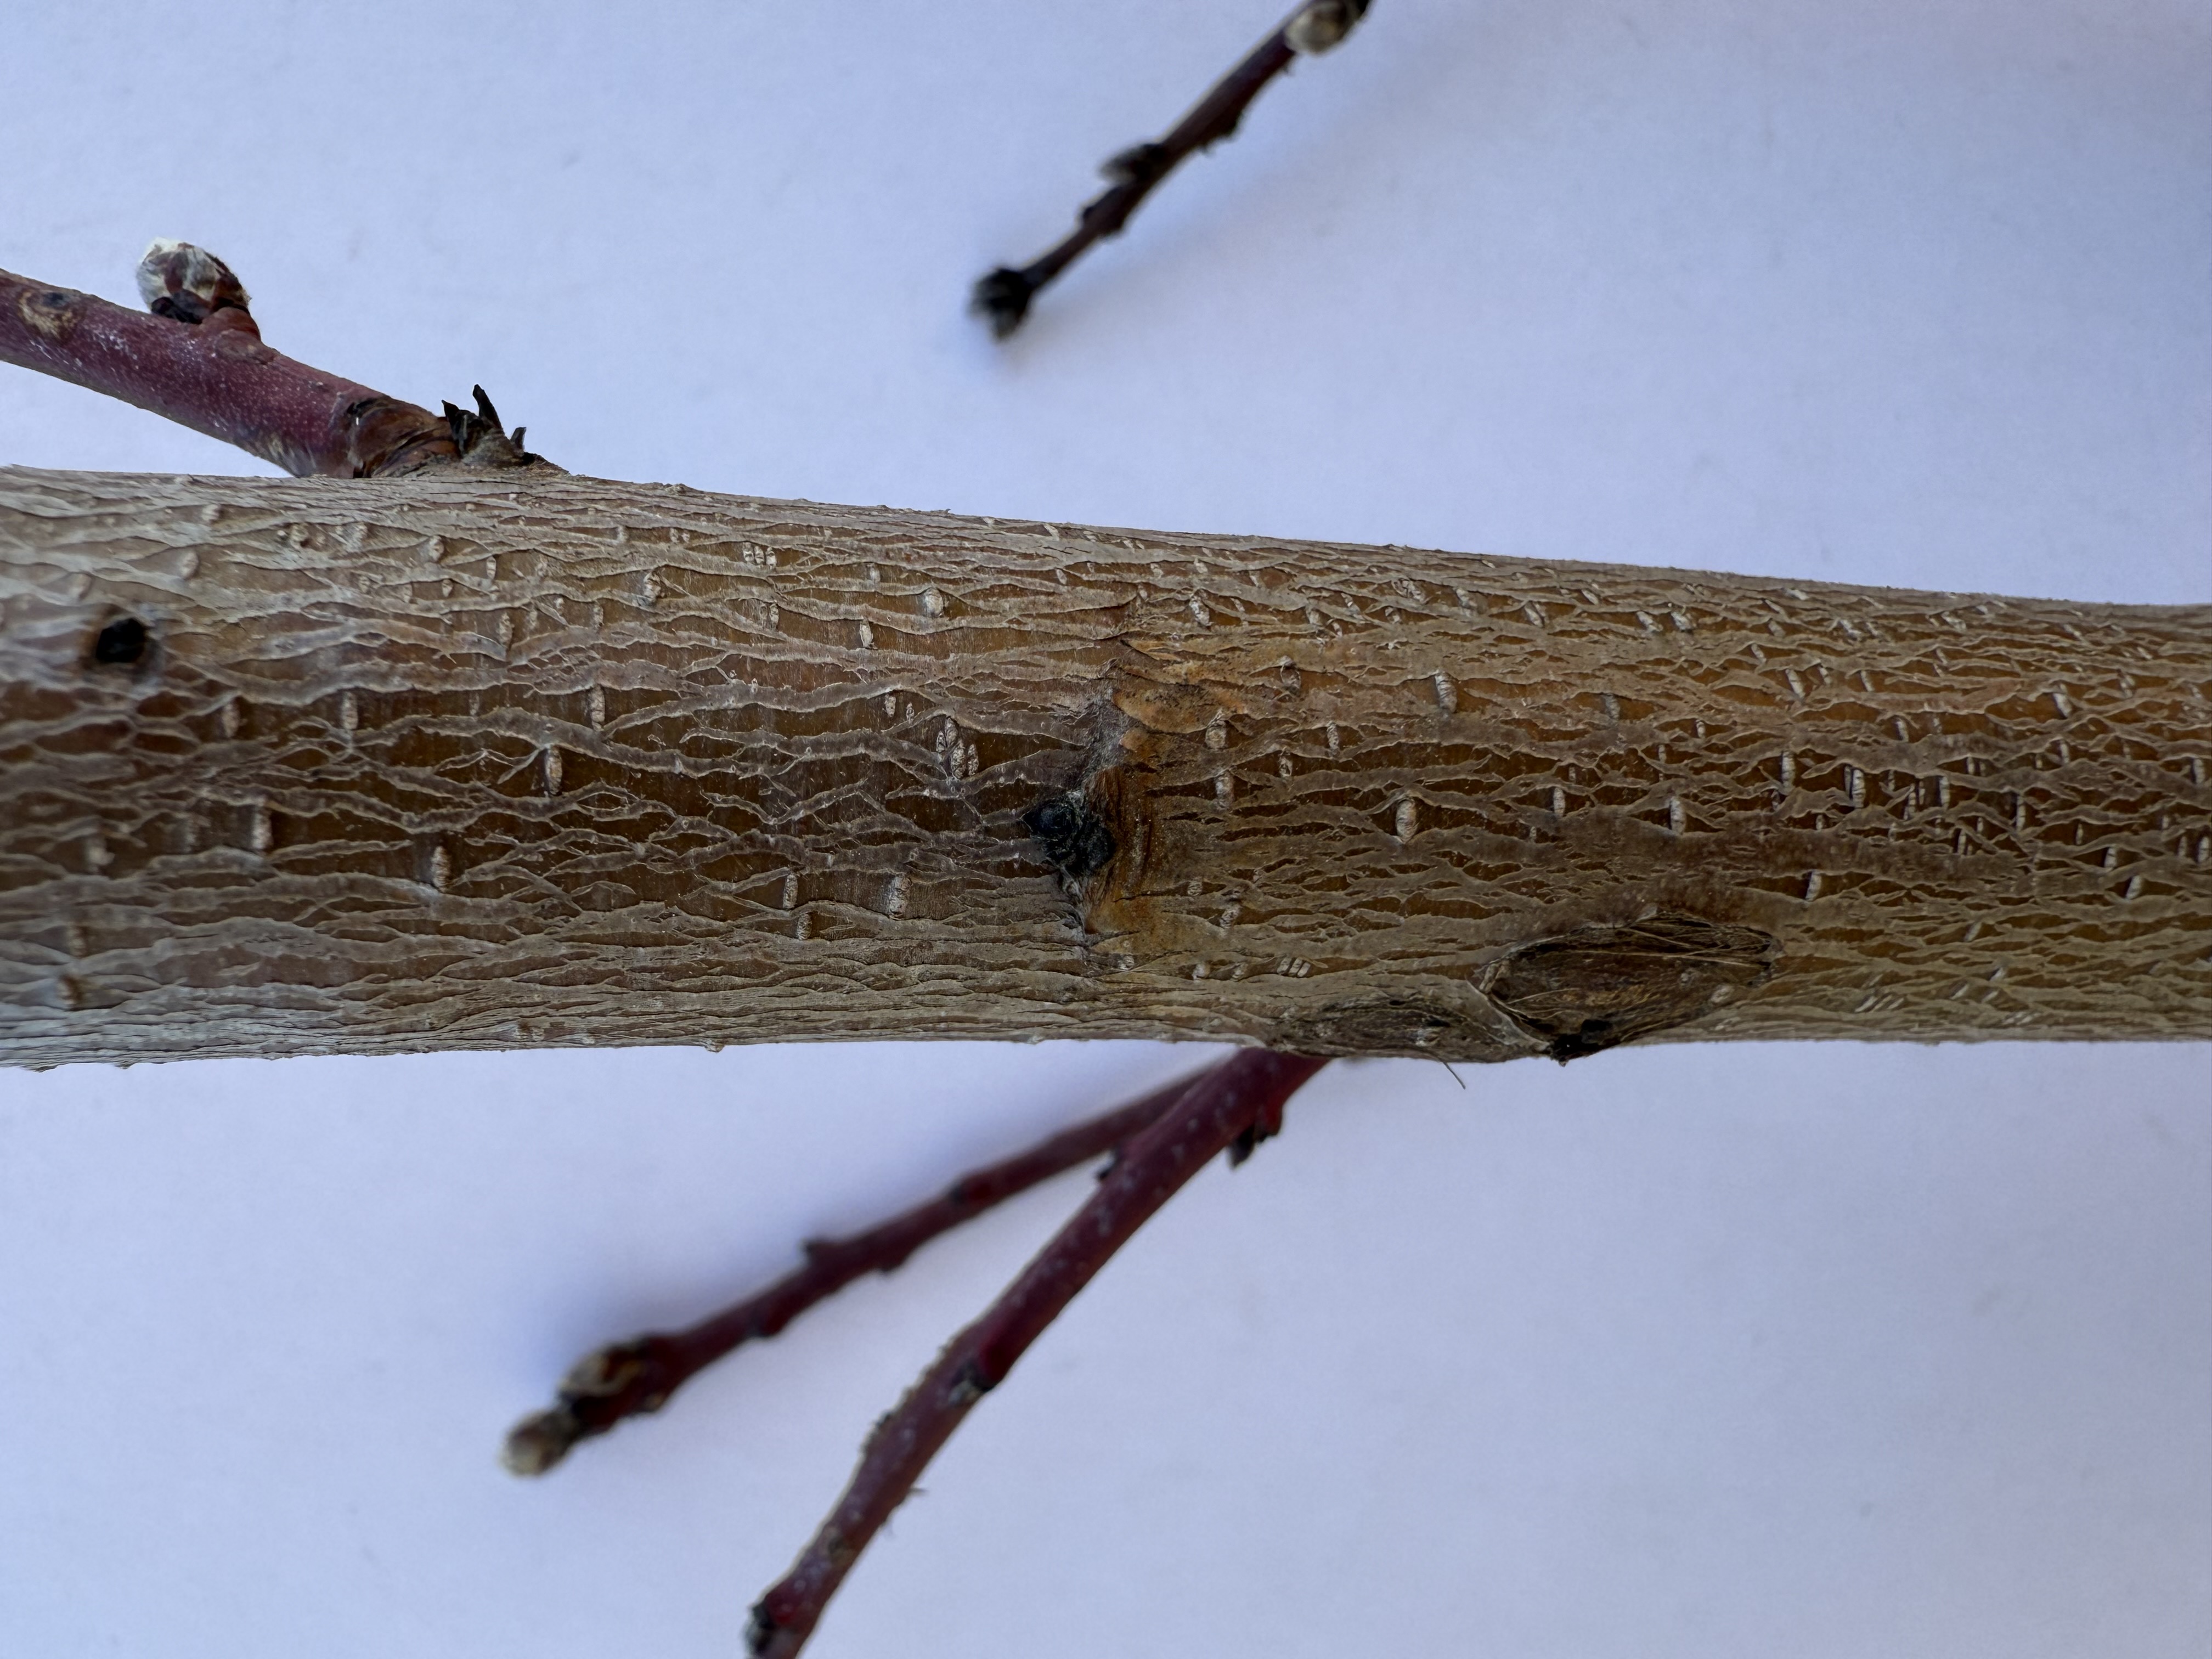
Variety: Yellow Peach